Describe the emotion expressed in this image:  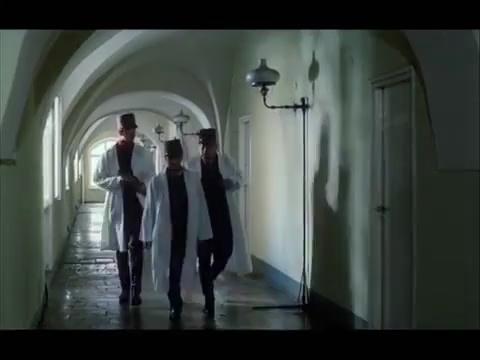
This person displays Suffering, valence and arousal with low intensity.